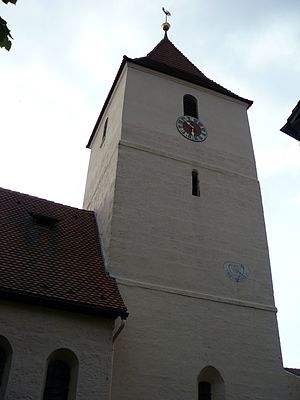
Obermichelbach / Geografi / Inddeling
Heilig-Geist-Kirke
Obermichelbach er en kommune i Landkreis Fürth i Regierungsbezirk Mittelfranken i den tyske delstat Bayern. Denn er administrationsby for